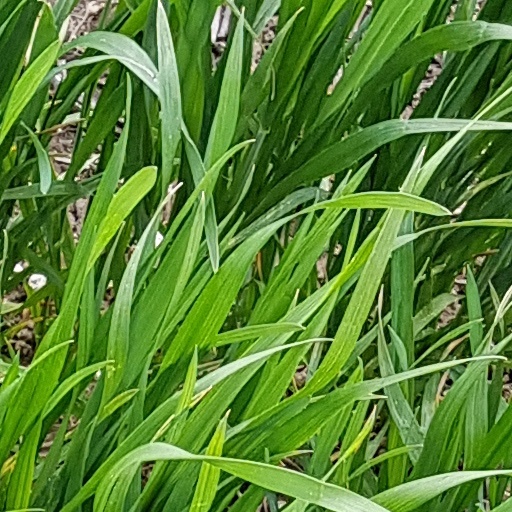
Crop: wheat